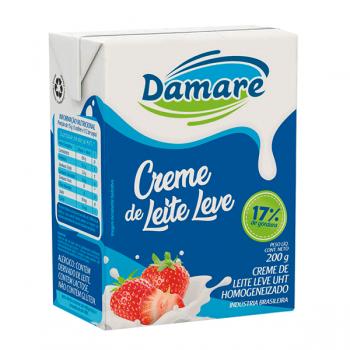
Waste category: cardboard